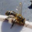
Label: bee